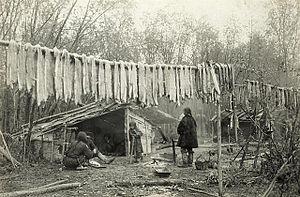
Les Nivkhes sont un peuple indigène de Russie habitant l'estuaire du fleuve Amour et l'île de Sakhaline. Le recensement russe de 1989 a dénombré 4 675 Nivkhes, dont 1 089 parlaient la langue nivkhe, une langue paléo-sibérienne considérée comme un isolat. Toutefois, certains linguistes ont émis l'hypothèse d'une parenté entre les langues altaïques et le nivkhe.